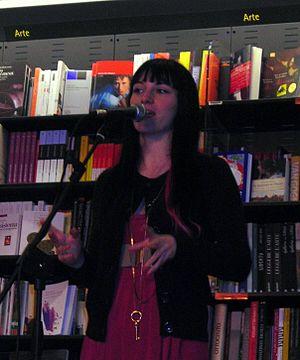
L'Aura est le pseudonyme de la chanteuse italienne Laura Abela, également parolière, compositrice, pianiste et violoniste. Elle chante en italien et en anglais. Elle est d'origine maltaise.